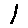
Label: 1